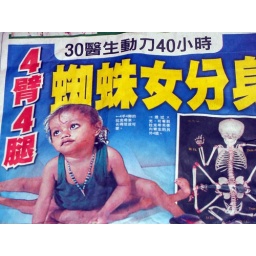
News Item Newspaper recieved in the UK as packaging for flower pots